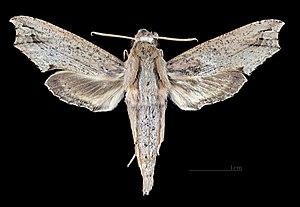
Eupanacra automedon est une espèce de lépidoptères de la famille des Sphingidae, sous-famille des Macroglossinae, tribu des Macroglossini, sous-tribu des Macroglossina et du genre Eupanacra.